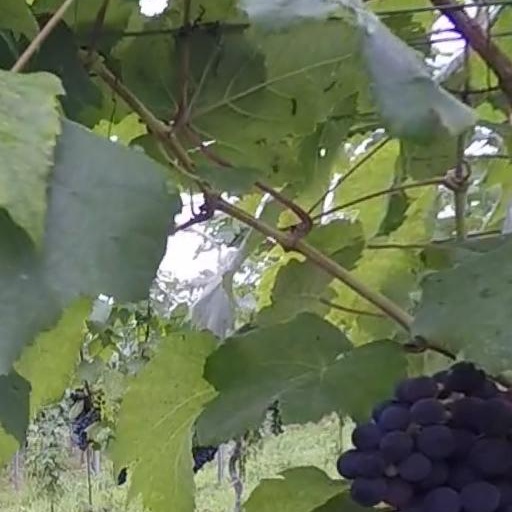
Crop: grape